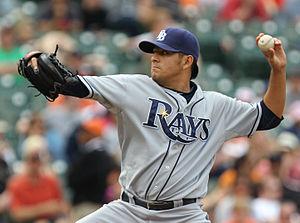
Cesar Ramos est un lanceur gaucher des Rangers du Texas de la Ligue majeure de baseball.